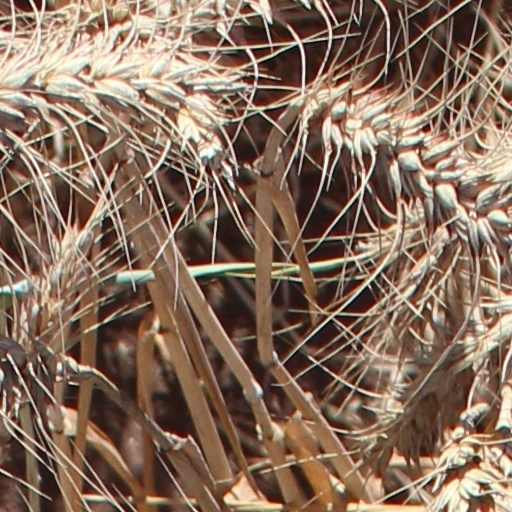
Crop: wheat